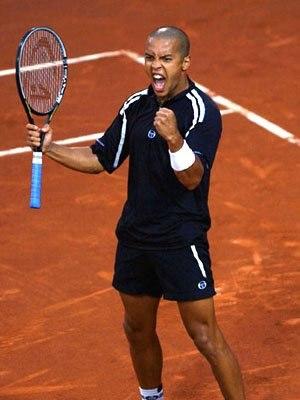
Hicham Arazi, né le 19 octobre 1973 à Casablanca, est un ancien joueur de tennis marocain.
La participation du Maroc aux Jeux olympiques d'été de 2004 a lieu du 12 au 29 août 2004 à Athènes, en Grèce. C'est la 11ᵉ fois que ce pays participe aux Jeux olympiques d'été, excepté les Jeux olympiques d'été de 1980 à Moscou, en raison de son soutien partiel à l'appel de boycott lancé par les États-Unis.
Casablanca est une ville située au centre-ouest du Maroc. Capitale économique du pays et plus grande ville du Maghreb par la population, elle est située sur la côte atlantique, à environ 80 km au sud de Rabat, la capitale administrative.
Le Maroc, ou depuis 1957, en forme longue le royaume du Maroc, autrefois l'Empire chérifien, est un État unitaire régionalisé situé en Afrique du Nord. Son régime politique est une monarchie constitutionnelle. Sa capitale est Rabat et sa plus grande ville Casablanca.